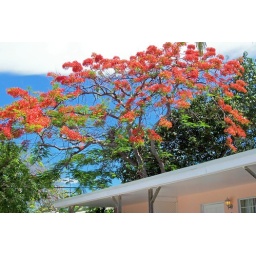
This tree caught my interest with its firey red leaves in stark contract to the surrounding green foliage.